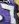
Number: 7